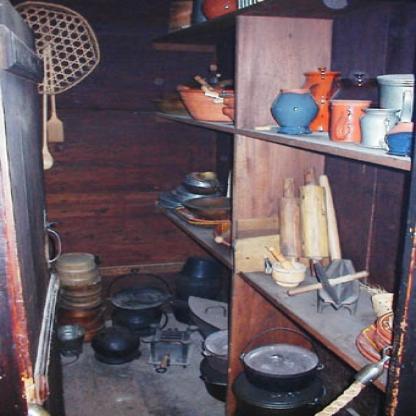
Scene: Indoor